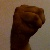
The image shows a hand gesture representing the letter 'M' in Indian Sign Language.